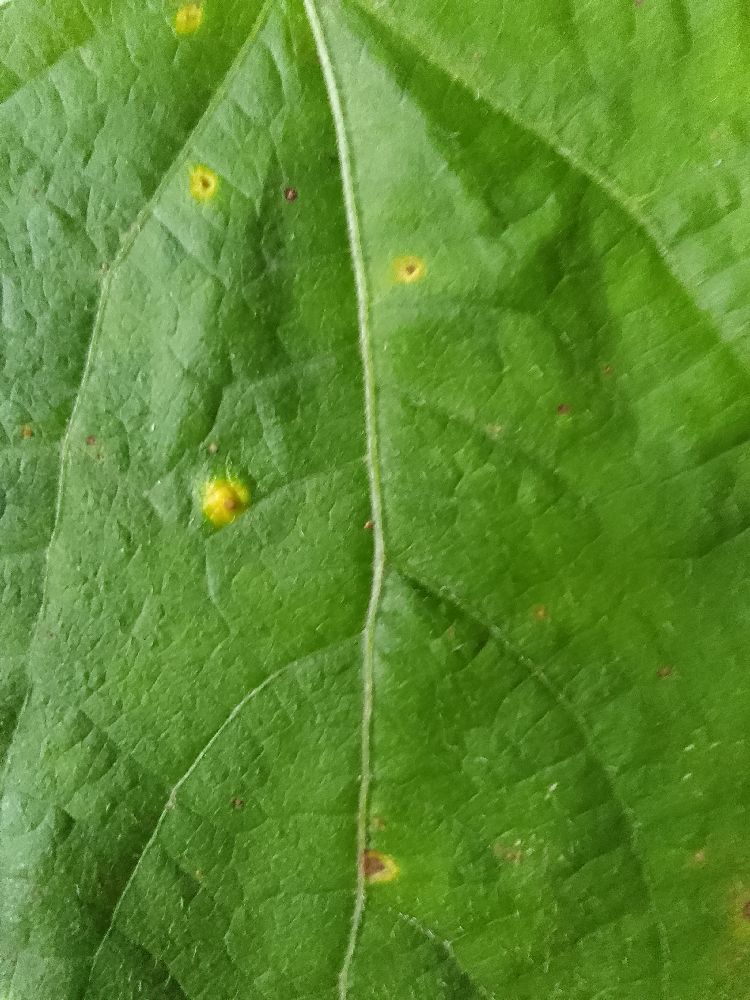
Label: rust